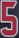
Number: 5